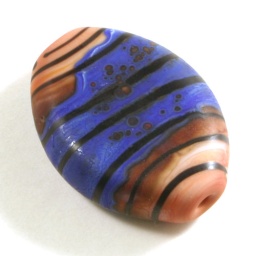
Focal bead made with a base of powder pink wrapped in sea foam shards and thin black threads. Etched